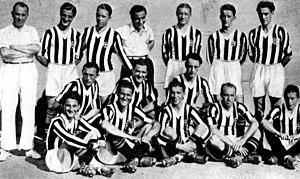
La saison 1932-1933 du Foot-Ball Club Juventus est la trente-et-unième de l'histoire du club, créé trente-six ans plus tôt en 1897.
L'expression Quinquennat d'or, également appelé Quinquennio ou encore la Juventus del Quinquennio, désigne la période historique de cinq années du club de football italien del Foot-Ball Club Juventus durant la première moitié des années 1930.